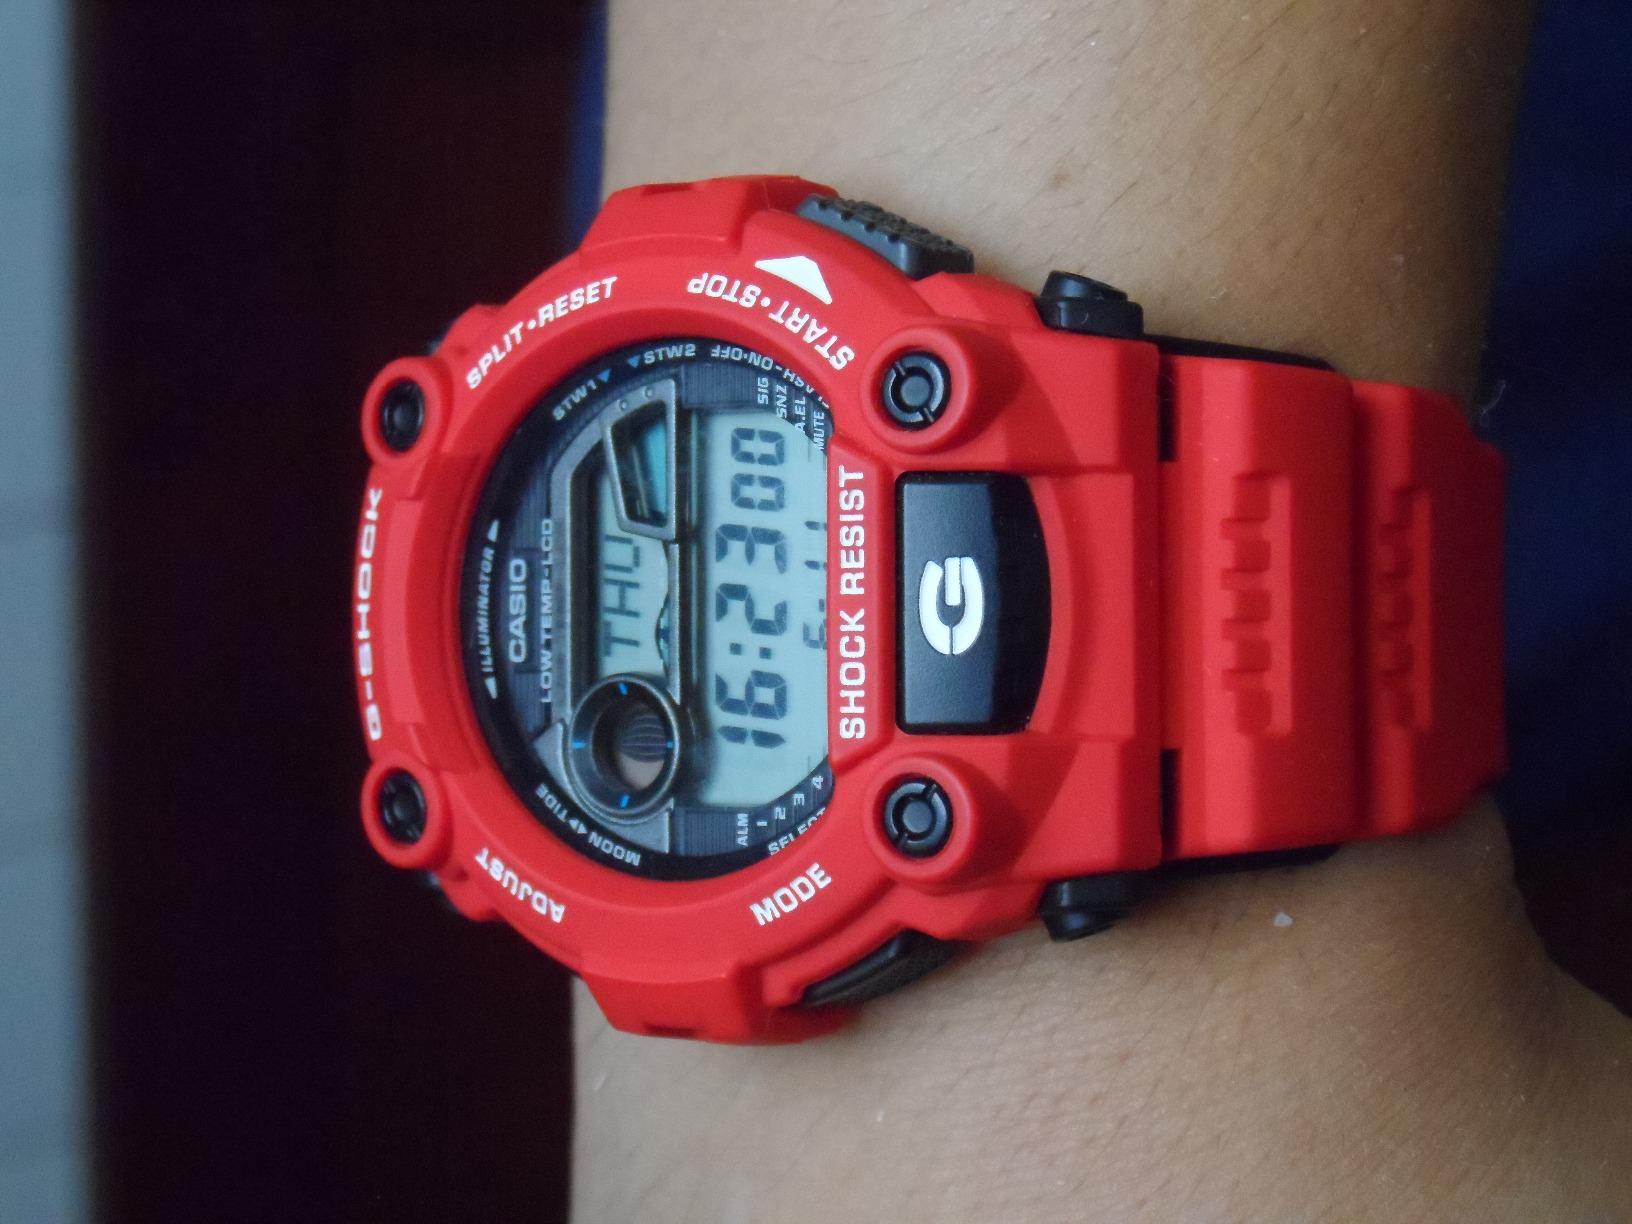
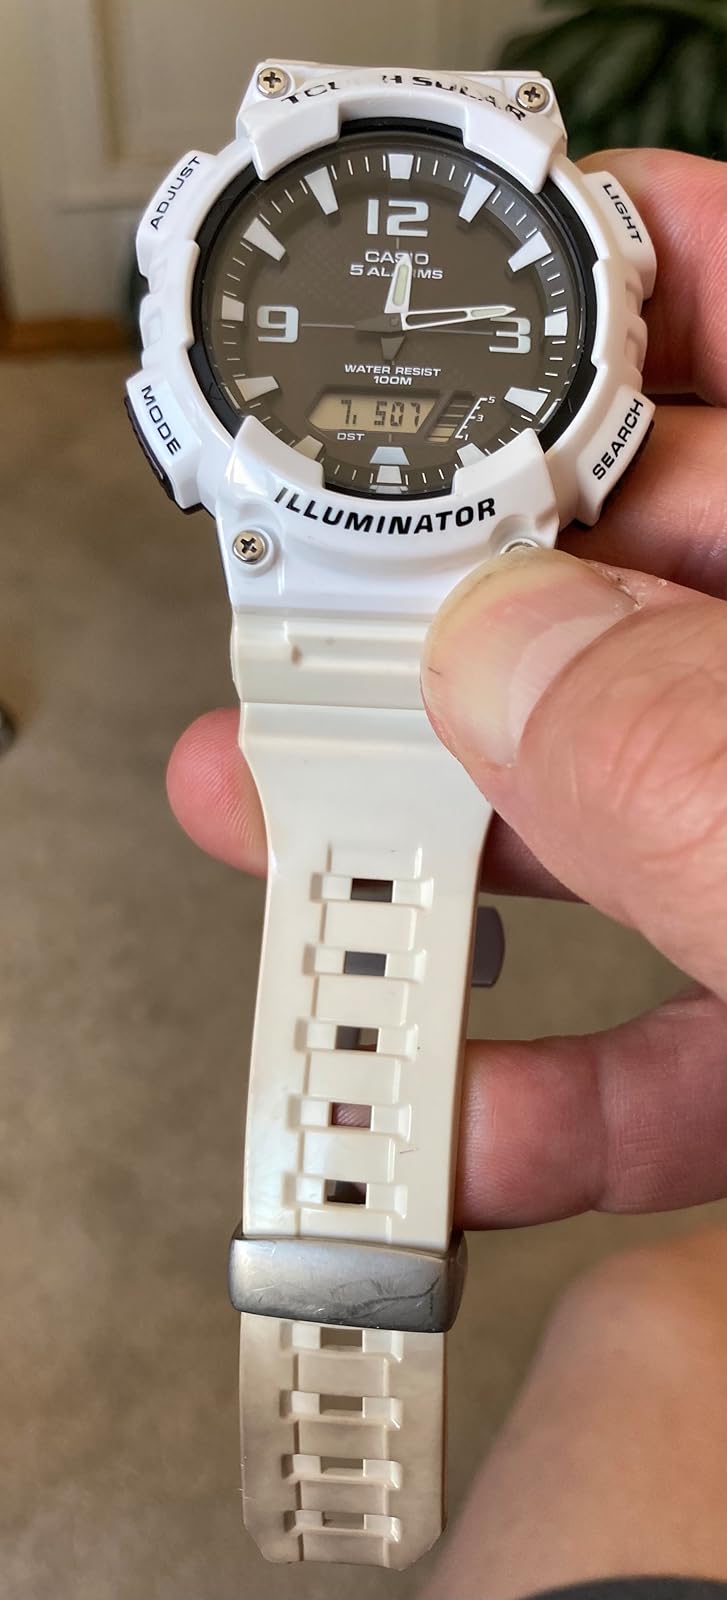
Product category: accessories_watch
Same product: no